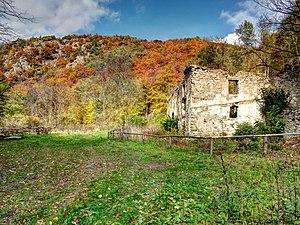
Le Parc national de Podyjí est un parc national situé dans la région de Moravie-du-Sud, en République tchèque. Adjacent au parc national autrichien Thayatal, sur la frontière, ils forment ensemble un parc international. En superficie, c'est avec ses 63 km² le plus petit des quatre parcs nationaux de la République tchèque. Il protège des forêts naturelles le long de la vallée de la rivière Dyje. L'état particulièrement bien conservé du biome du parc est cité comme étant unique en Europe centrale.